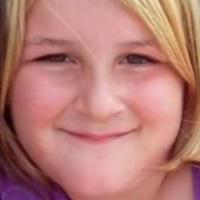
Age group: age 11-20